Speaking Archaeologically

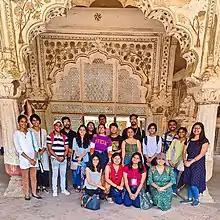
Baolis of Delhi project undertaken by Speaking Archaeologically members

The Baolis of Delhi Project was an exclusive research and video documentation project conducted by the Delhi Chapter of the Speaking Archaeologically Research Wing under the direction of Simran Kaur Saini, co-directed by Medha Sharma. The project documented all the Medieval Stepwells in the Delhi-Gurugram region and evaluated their conditions, the scope for adaptive reuse, and the conservation of these structures. The results were published in the Speaking Archaeologically Journal Volume II and documentation was simultaneously released in the form of short documentaries on the organization's YouTube Channel